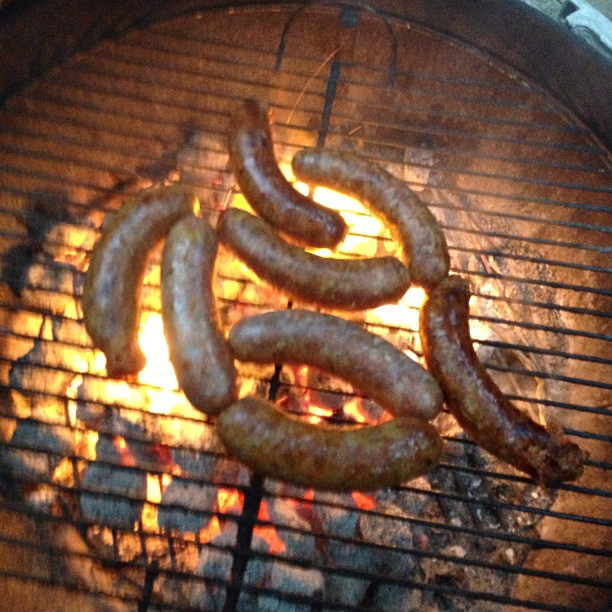
user: Given an image and a question. Answer the question in a short answer. Question: What are sausages stuffed into? Short Answer:
assistant: case